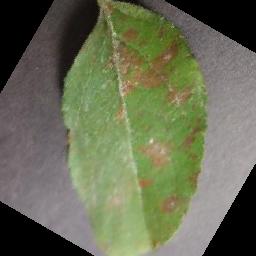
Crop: apple
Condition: cedar_rust